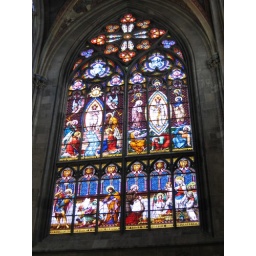
IMG_0553 stain glass window in Vativkirche